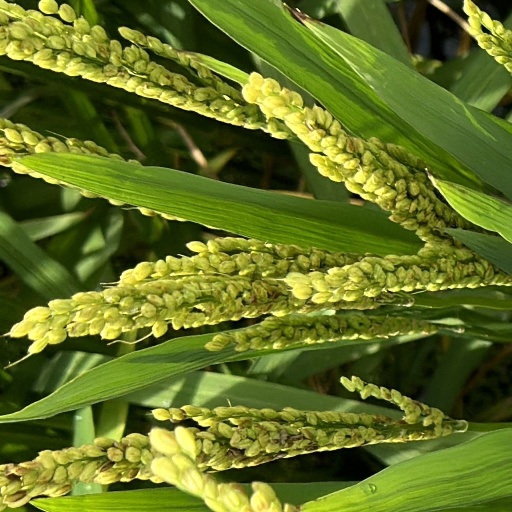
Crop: rice